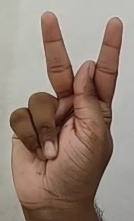
ASL sign: K